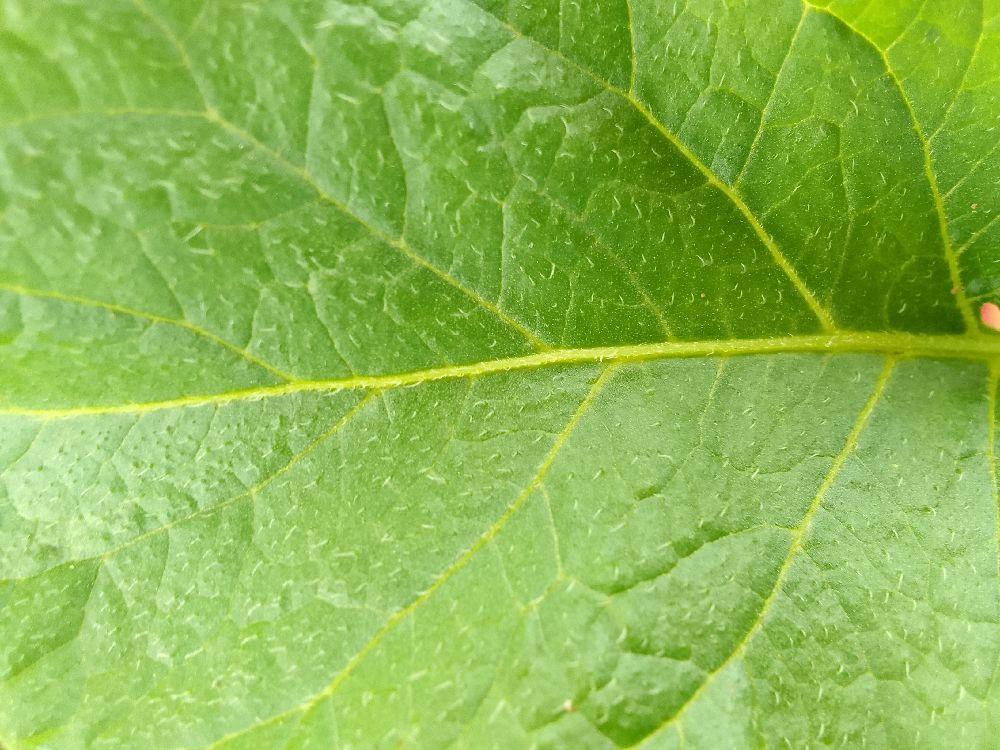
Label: Healthy